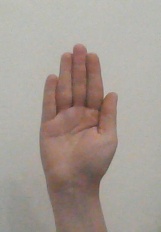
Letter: seen